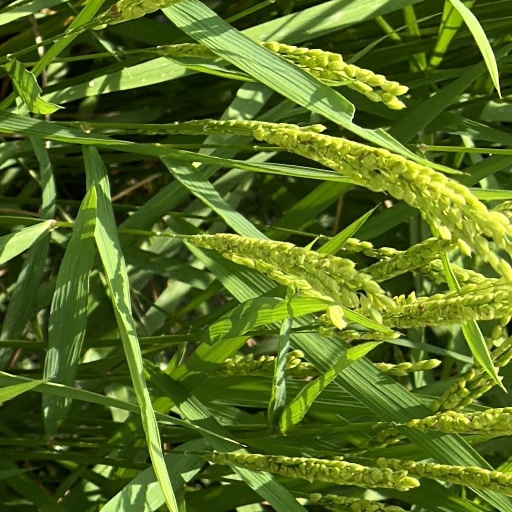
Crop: rice